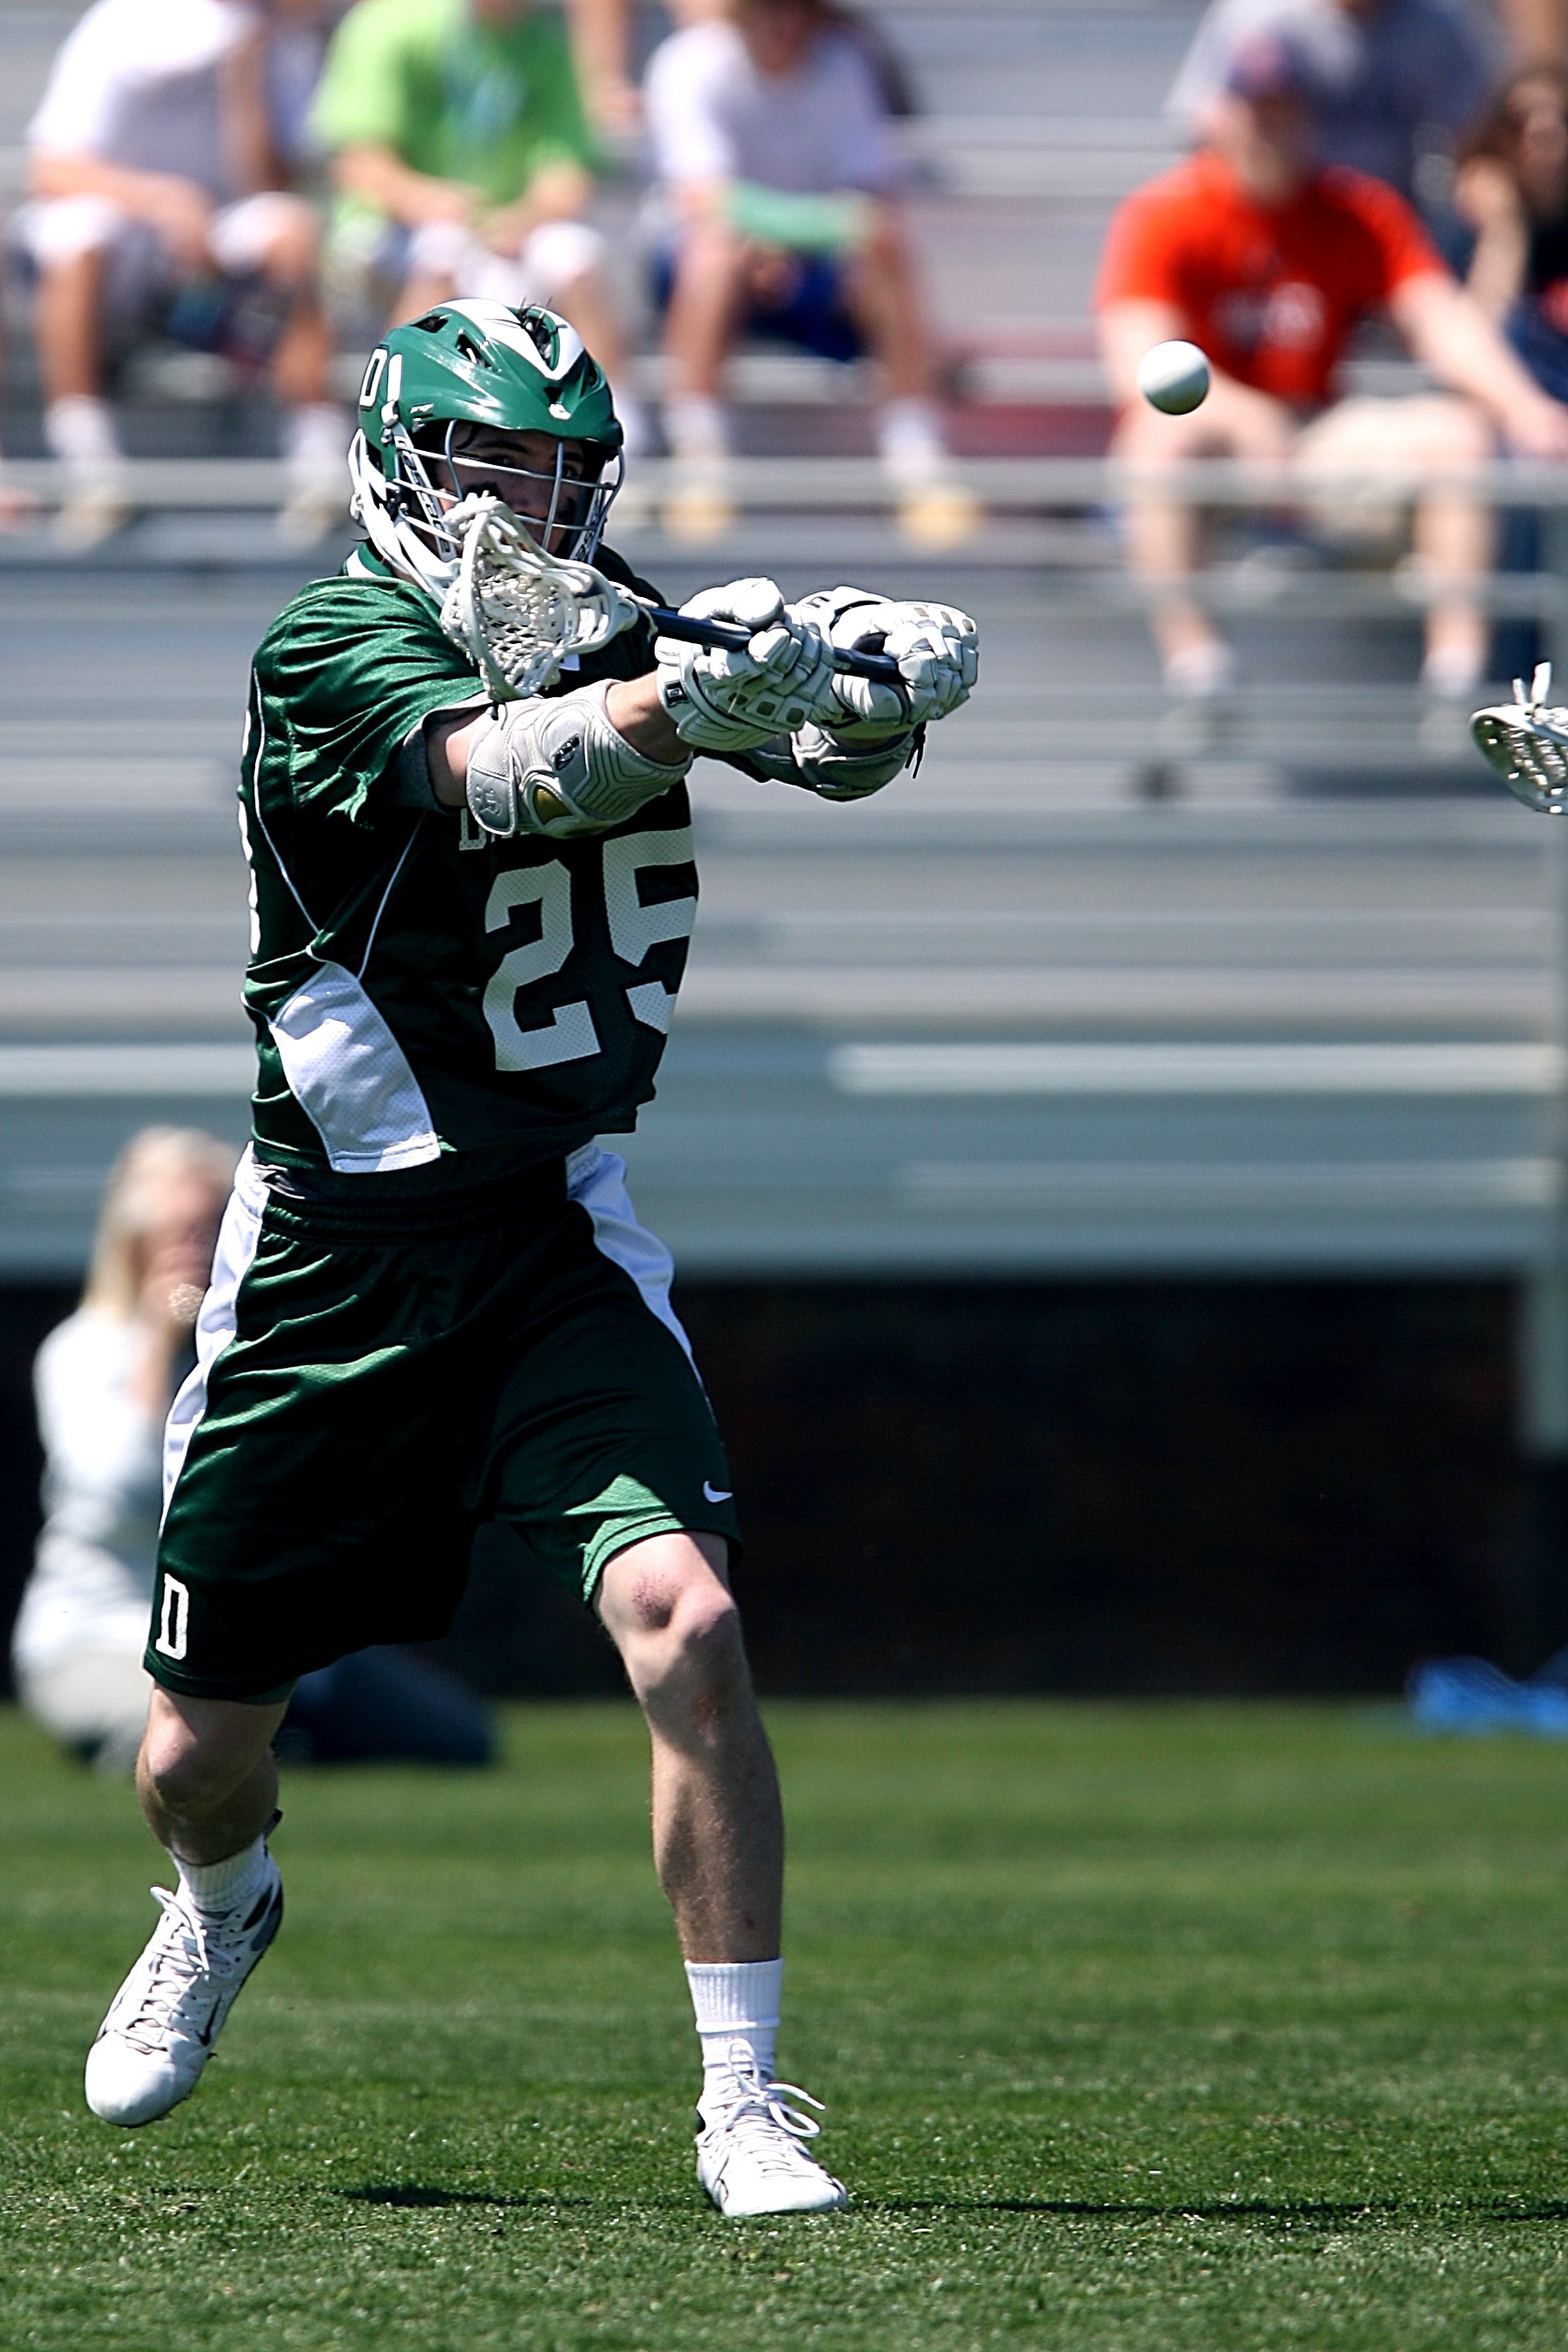
grass, sport, game, male, equipment, action, soccer, player, competition, american football, sports, helmet, uniform, college, athlete, stick, ball game, lacrosse, team sport, lacrosse player, stick and ball games, gridiron football, stick and ball sports